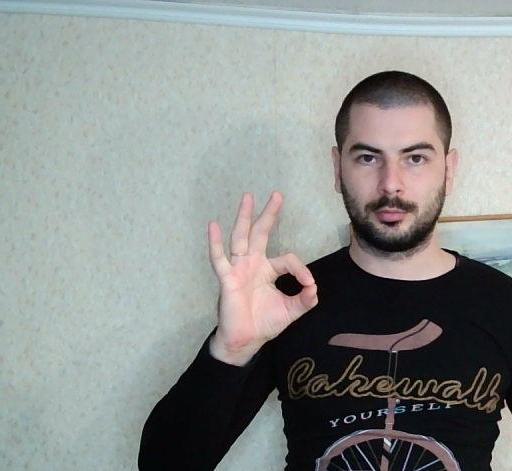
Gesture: ok